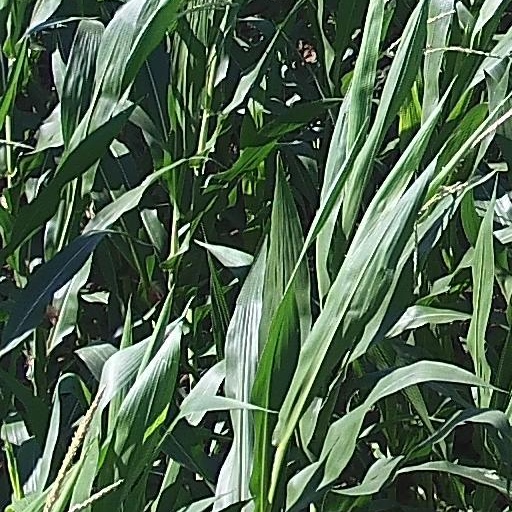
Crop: maize; corn